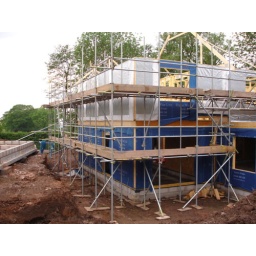
Both first &amp;amp; second floor external wall are in place.